Chris Owens (American football)

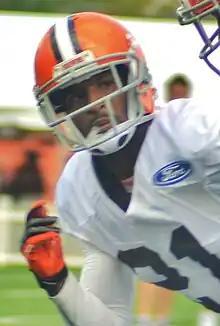
Owens with the Cleveland Browns in 2013

Christopher Todd Dillard Owens (born December 1, 1986) is an American former professional football player who was a cornerback in the National Football League (NFL). He was selected by the Atlanta Falcons in the third round of the 2009 NFL draft. He played college football for the San Jose State Spartans.